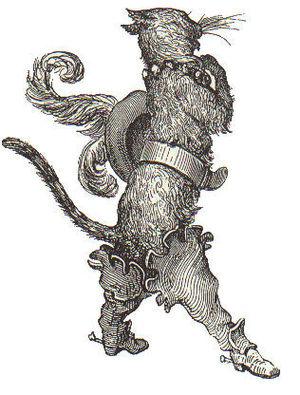
Le genre littéraire du conte appartient à la famille littéraire des récits. Il est à l'origine issu des contes de tradition orales qui ont fait l'objet, depuis la Renaissance, de collectages et réécritures partielles ou totales par des écrivains. Ce faisant, ces travaux de retranscription transforment les récits entendus en œuvres écrites. La version ainsi retranscrite prend alors fréquemment le pas sur la multitude de versions qui circulent par le biais du bouche à oreille.
Le mot conte désigne à la fois un récit de faits ou d'aventures imaginaires et le genre littéraire qui relate les dits récits. Le conte, en tant que récit, peut être court mais aussi long. Qu'il vise à distraire ou à édifier, il porte en lui une force émotionnelle ou philosophique puissante. Depuis la Renaissance, les contes font l'objet de réécritures, donnant naissance au fil des siècles à un genre écrit à part entière. Cependant, il est distinct du roman, de la nouvelle et du récit d'aventures par l'acceptation de l'invraisemblance.
Le Maître chat ou le Chat botté est un conte franco-italien en prose racontant l'histoire d'un chat qui utilise la ruse et la tricherie pour offrir le pouvoir, la fortune et la main d'une princesse à son maître mal-né et sans-le-sou. L'auteur italien Giovanni Francesco Straparola semble avoir transcrit la plus ancienne version connue de cette histoire dans son livre Les Nuits facétieuses. La version classique de ce conte est écrite à la fin du XVIIᵉ siècle par Charles Perrault. Elle provient d'un manuscrit illustré, intitulé « Les Contes de ma mère l'Oye », et daté de 1695, soit deux ans avant la publication du recueil de huit contes de Perrault « Histoires ou contes du temps passé Avec des moralités » par Barbin en 1697. Le Chat botté connaît instantanément le succès et reste populaire de nos jours, malgré une morale ambiguë.